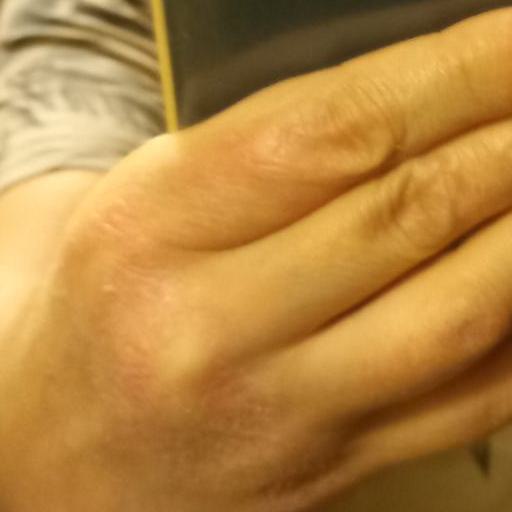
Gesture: no_gesture